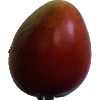
Label: red_mango